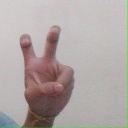
अक्षर: ई